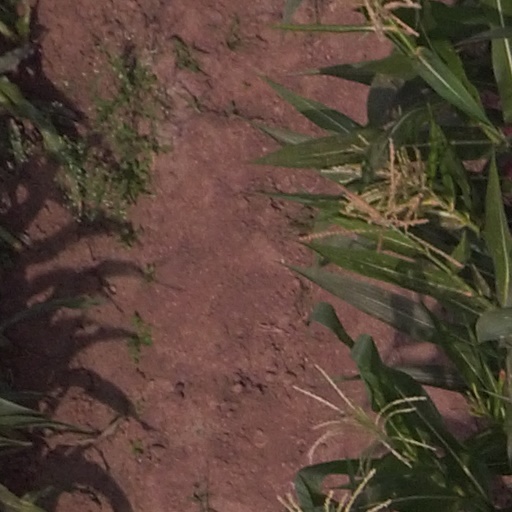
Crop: maize; corn